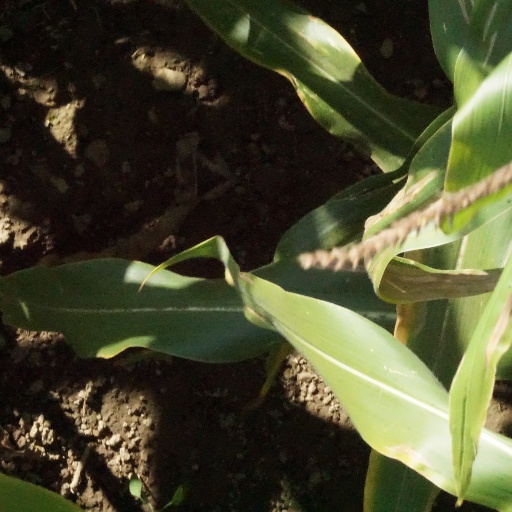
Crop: maize; corn